Mohammed Bassiouni

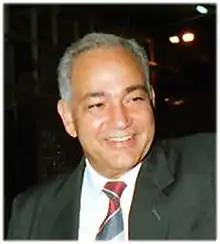
Mohammed Bassiouni

Mohammed Bassiouni (c. 1937 – September 18, 2011) was an Egyptian military officer and diplomat. He served as the Egyptian ambassador to Israel from 1986 until 2000.